Second Wind (1976 film)

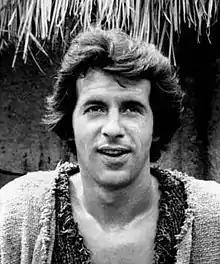
James Naughton in 1974

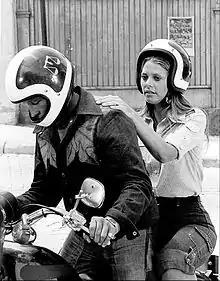
Lindsay Wagner and guest Evel Knievel filming "The Bionic Woman" in 1977

In a 2013 interview with Sam Weisberg, director Don Shebib described the themes of the film: "I like what it says and what it's about, the guy chasing a dream, getting caught up in obsessions." Maurice Élia speculates that the film was made to coincide with the 1976 Olympics.